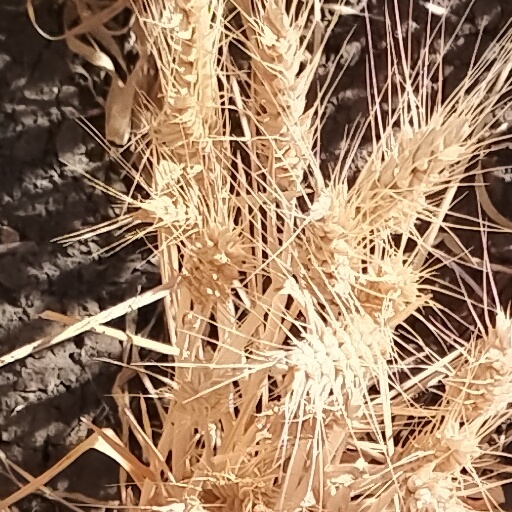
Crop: wheat